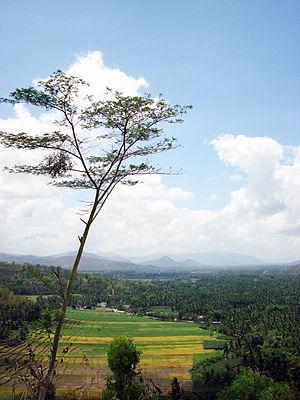
Le kabupaten de Trenggalek, en indonésien Kabupaten Trenggalek, est un kabupaten d'Indonésie situé dans la province de Java oriental.